Synagogal Judaism

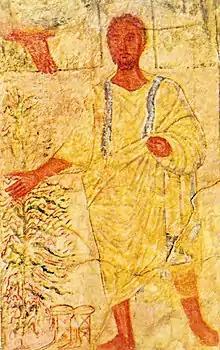
Moses depicted in a fresco from the Dura-Europos synagogue, Syria, mid-3rd century.

Following the discovery of the ruins of the Dura-Europos synagogue in the 1930s, art historians and historians of religion were confronted with archaeological remains that challenged the commonly accepted historiography of Judaism. The Dura-Europos synagogue, dating back to the mid-3rd century CE, revealed a significant collection of figurative paintings depicting scenes from the narratives of the Tanakh. The excavation of ruins from other ancient synagogues in the following decades yielded comparable iconography that contradicted the prohibitions imposed by contemporary rabbinic academies regarding the creation of images.